Beirut III (2009)

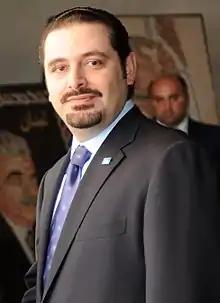
Saad Hariri

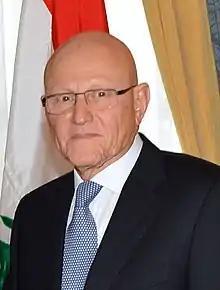
Tamam Salam

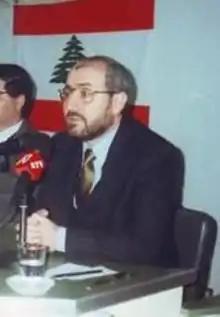
Ghazi Aridi

The March 14 Alliance list was announced by Saad Hariri at the Al Manara Stadium on May 8, 2009. The candidates of the list were: Hariri, Tamam Salam, Mohammad Qabbani, Ammar Houri and Imad Houth for the Sunni seats, Ghazi Aridi for the Druze seat, Ghazi Yusuf for the Shia seat, Bassem Chab for the Protestant seat, Atef Majdalani for the Greek Orthodox seat and Nabil de Freije for the Minorities seat.